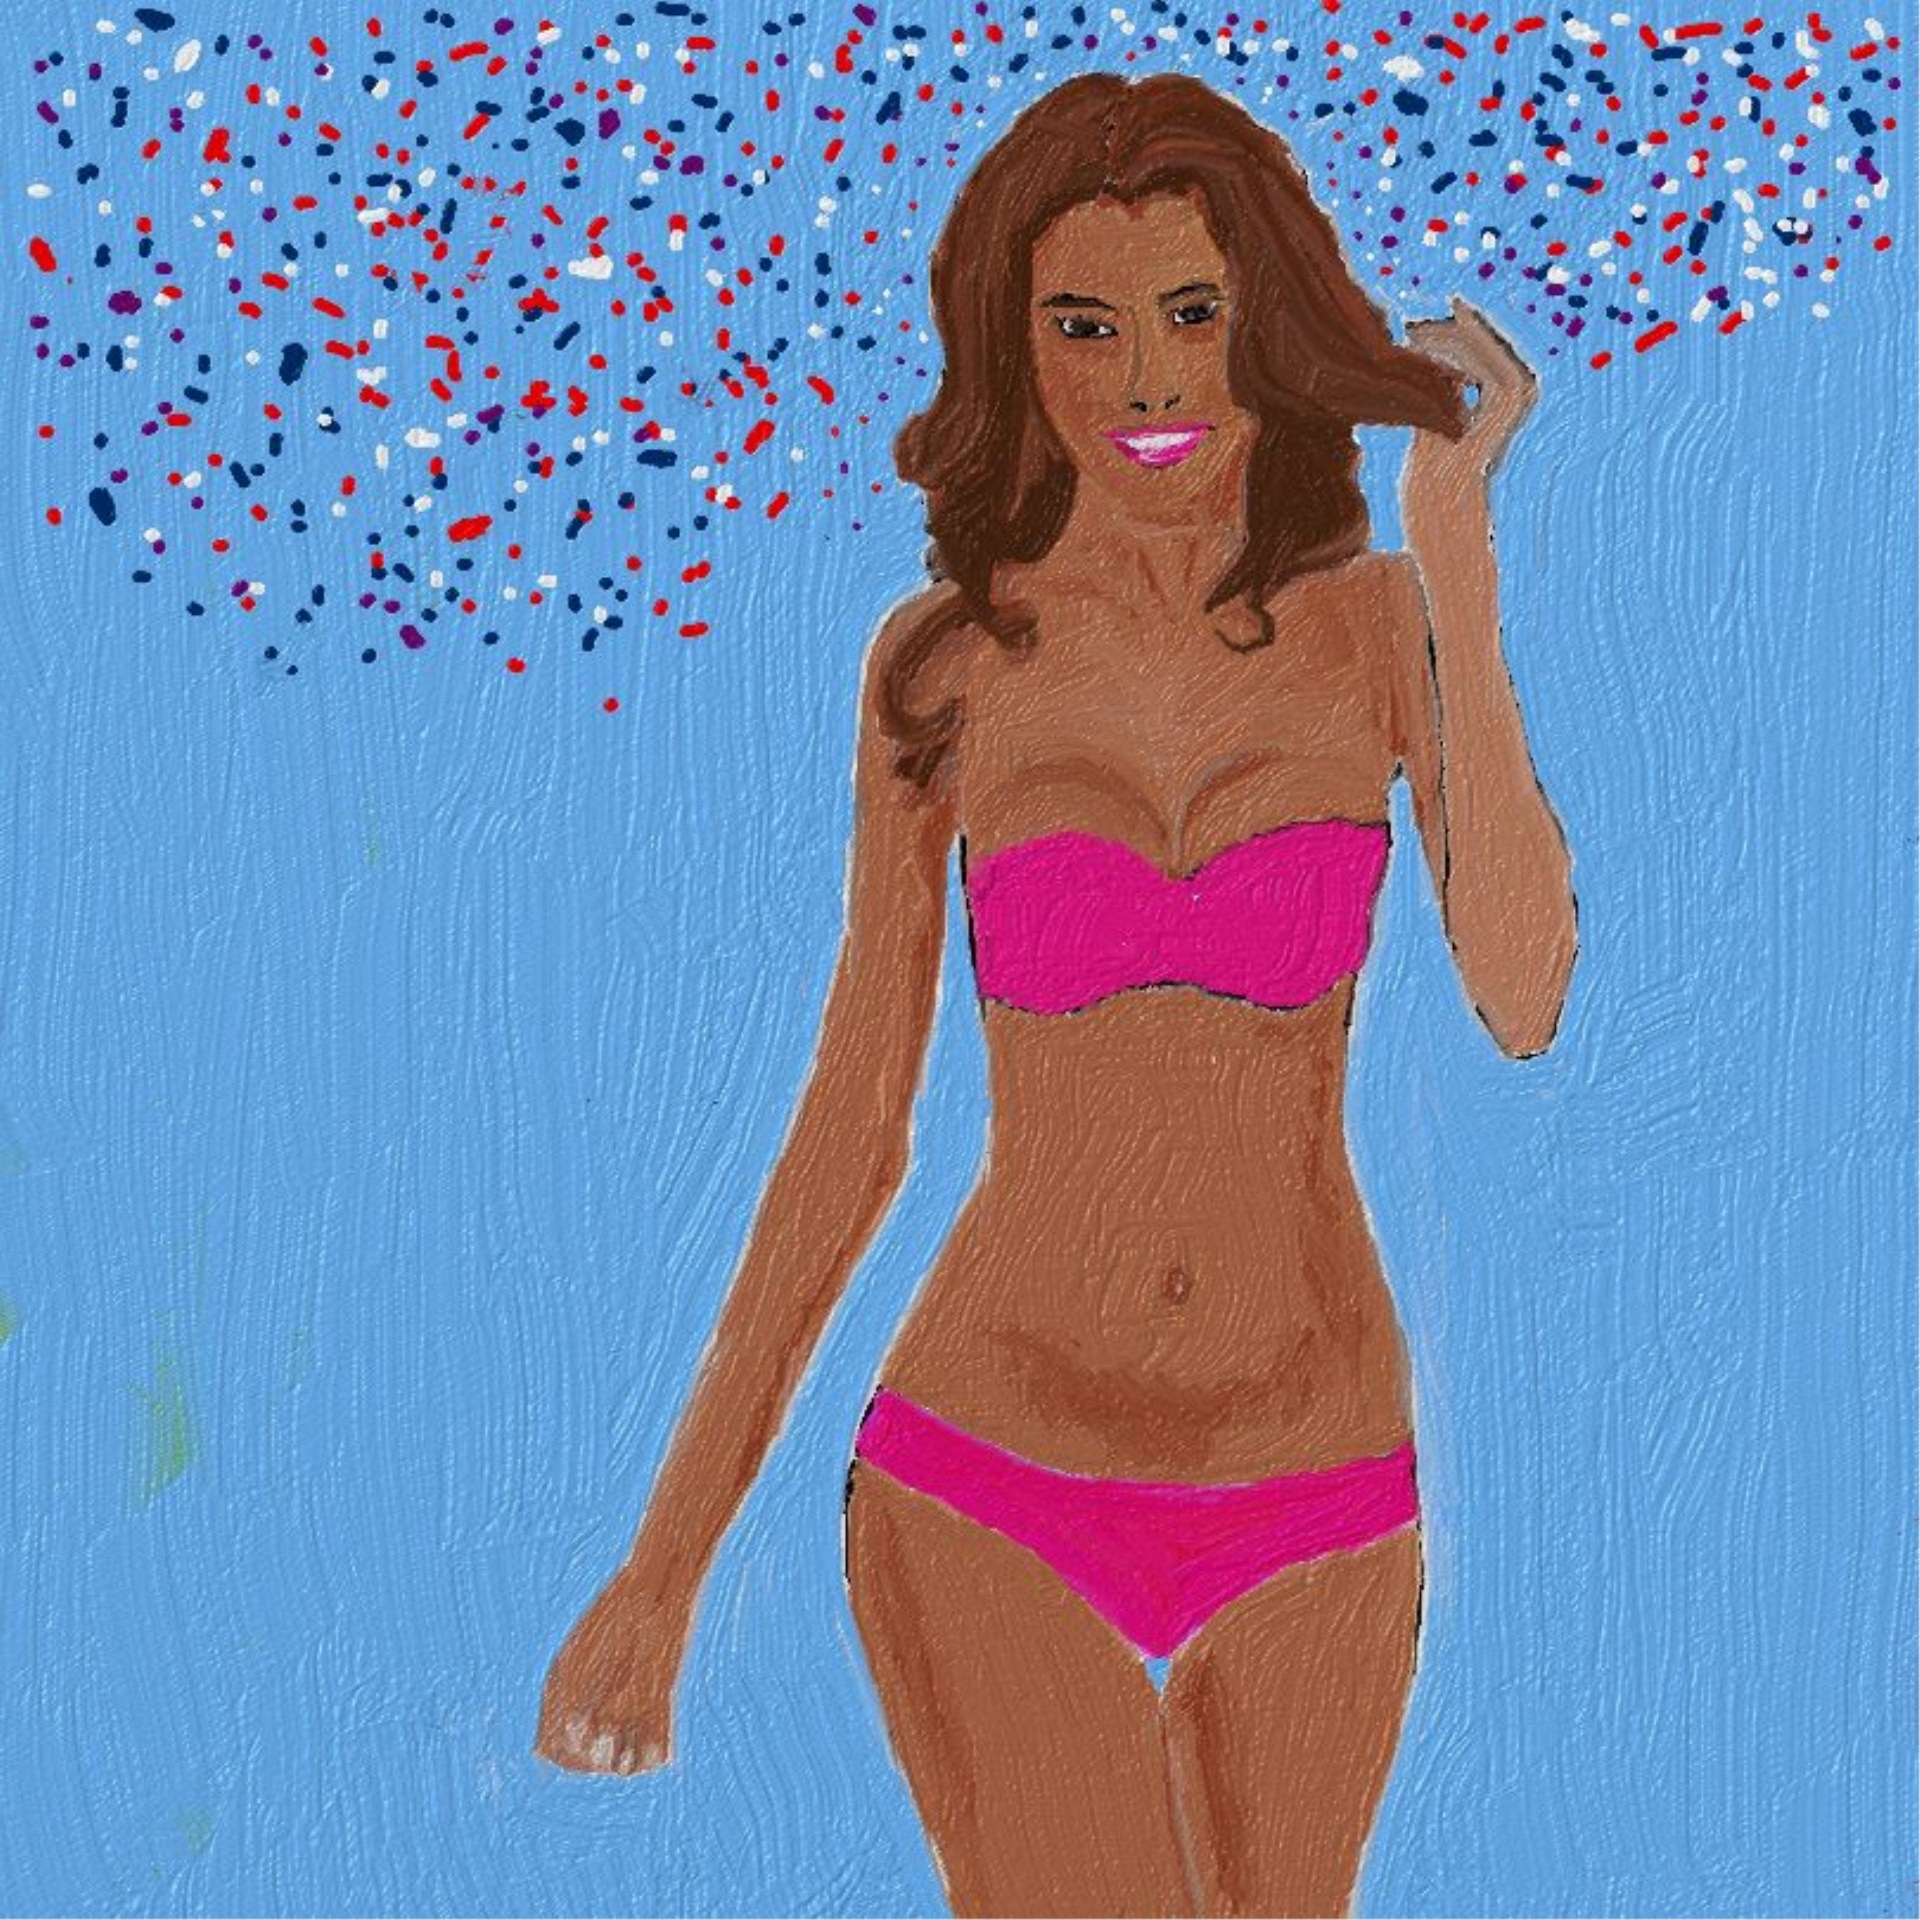
woman, female, artist, human, paint, clothing, painting, swimwear, feminine, illustration, pretty, erotic